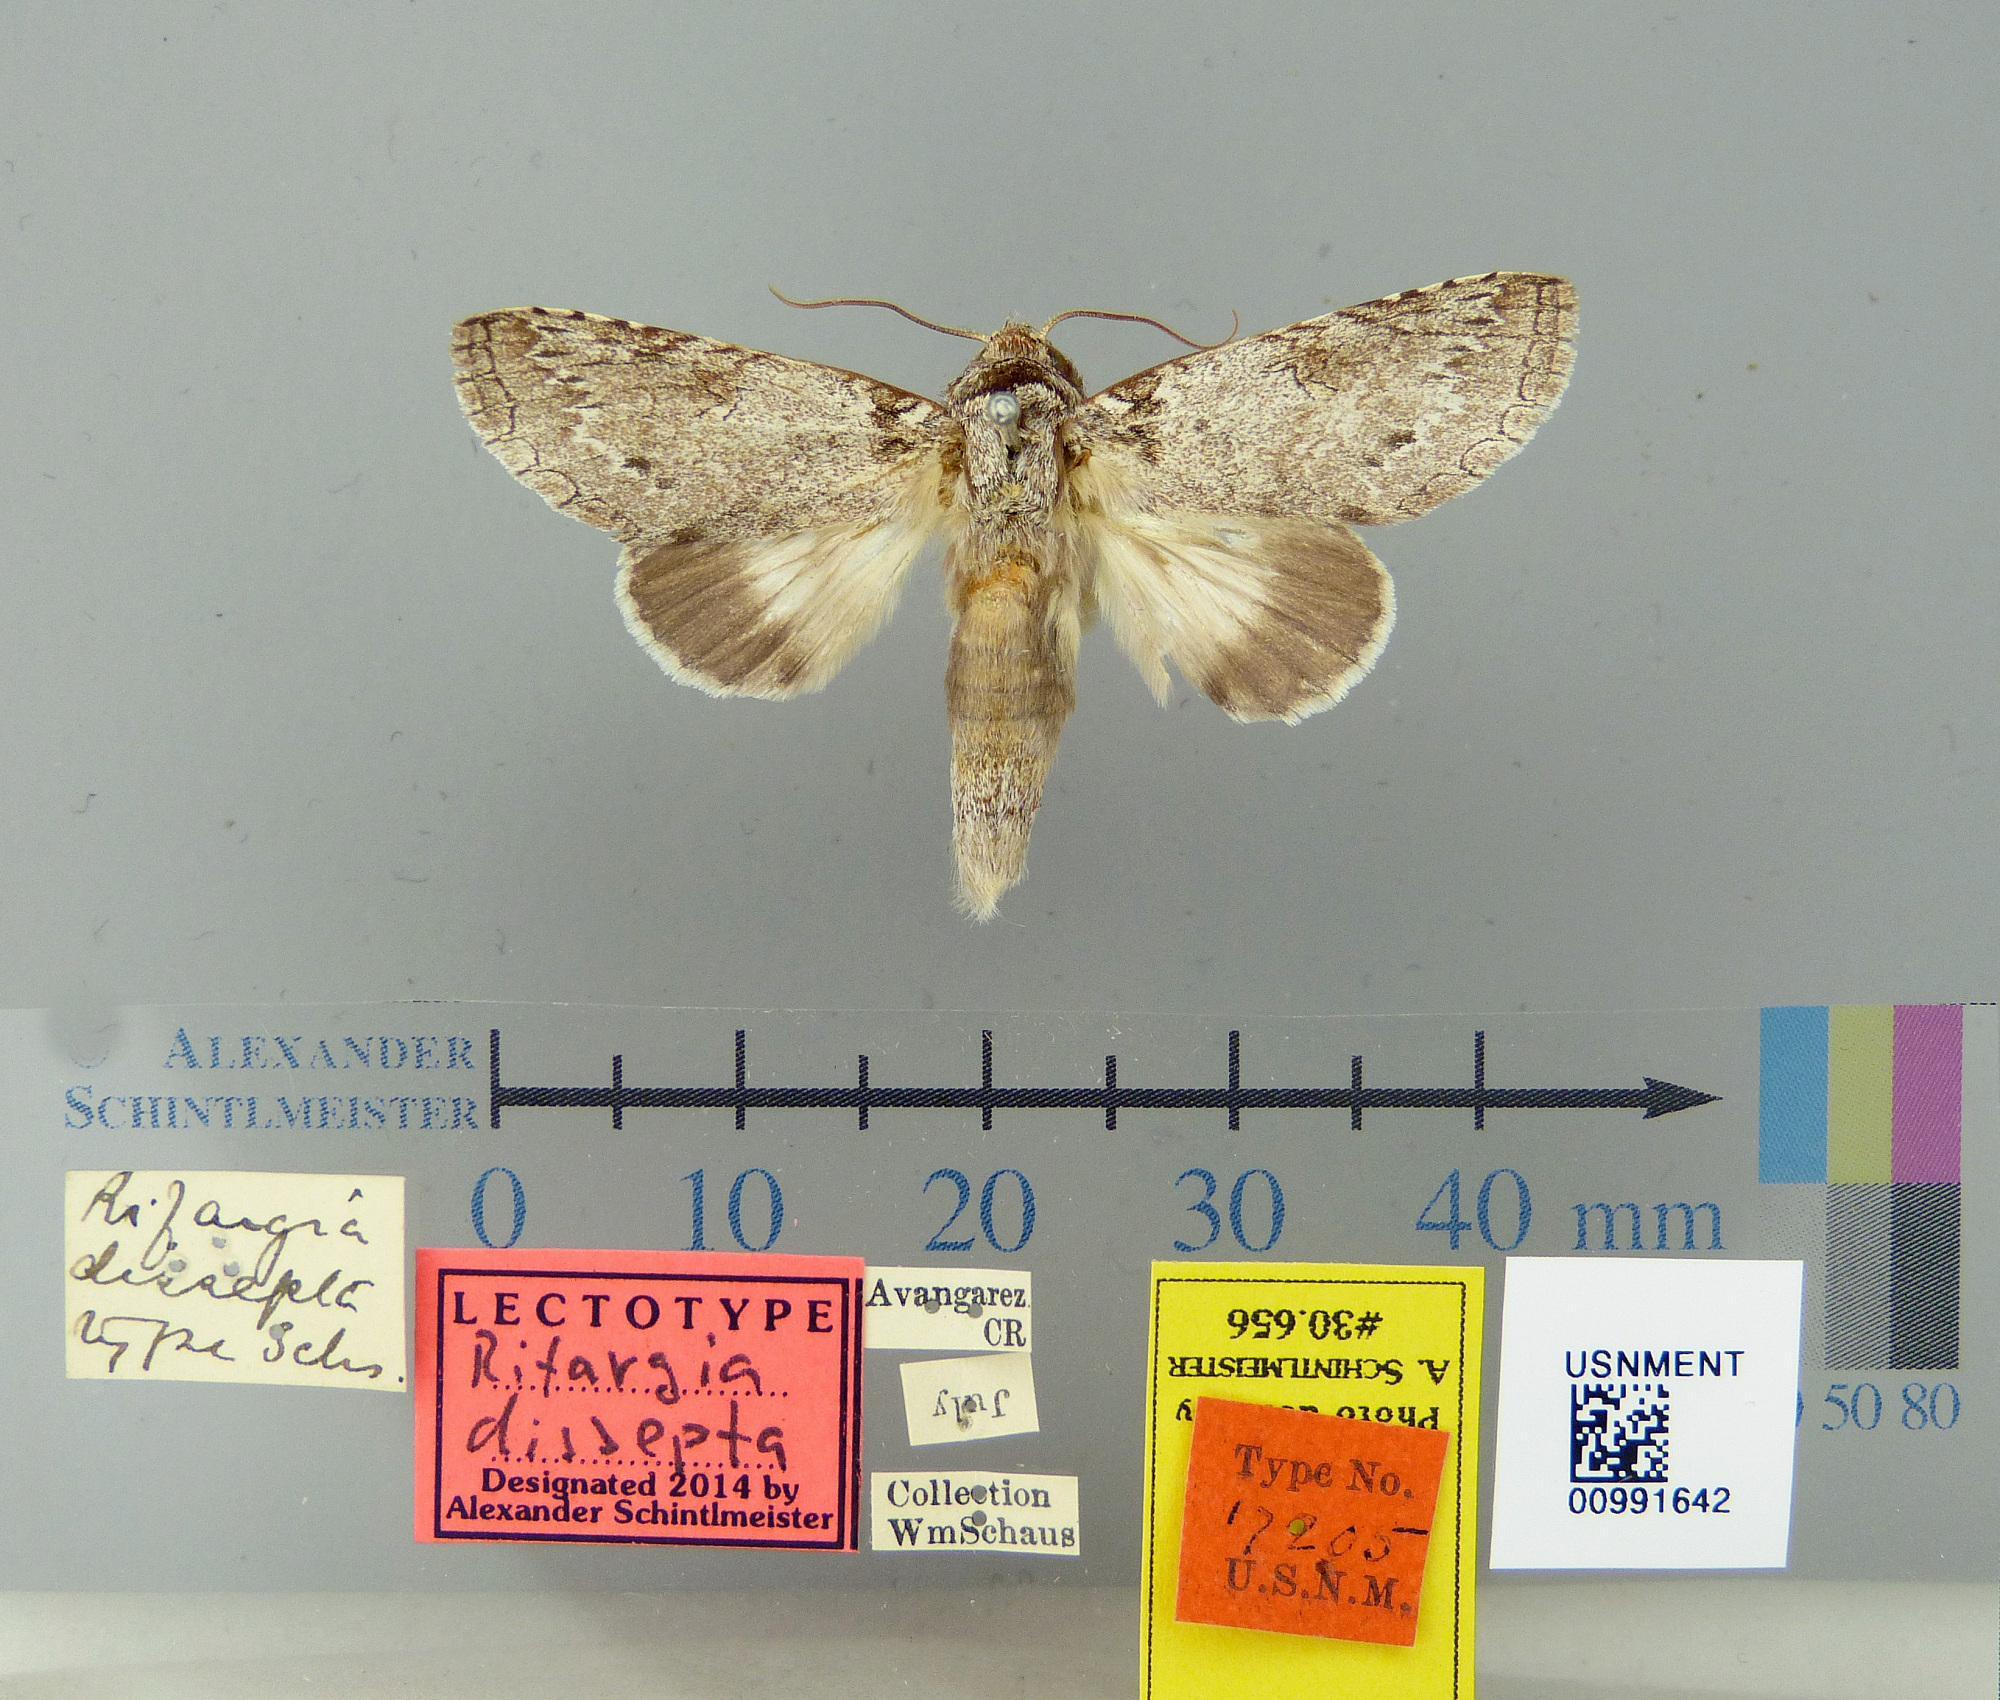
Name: Rifargia dissepta
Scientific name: Rifargia dissepta Schaus, 1911
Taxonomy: Animalia, Arthropoda, Insecta, Lepidoptera, Notodontidae
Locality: Avangarez, Unknown, Costa Rica